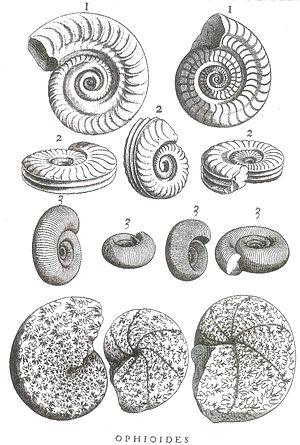
Michele Mercati, né le 6 avril 1541 à San Miniato et mort à Rome le 25 juin 1593, est un médecin italien. Il est directeur du jardin botanique de Rome sous quatre papes. On se souvient de lui aujourd'hui pour son rôle de précurseur en minéralogie, en paléontologie et en archéologie.